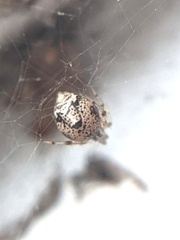
Species: Parasteatoda_tepidariorum